James Palmer (bishop)

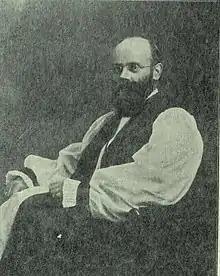

Edwin James Palmer (called James) was the Bishop of Bombay from 1908 until 1929. He was born in 1869 into a noted family and educated at Winchester College and Balliol College, Oxford. Made deacon in 1896 and ordained priest in 1898, he was elected a Fellow of his old college and was Tutor and Chaplain there until his appointment to the episcopate where (according to his Times obituary) he was “moderate in opinion and accommodating in all things except where basic beliefs and principles were involved”. He was consecrated a bishop on Ascension Day 1908 (28 May), by Randall Davidson, Archbishop of Canterbury, at Southwark Cathedral. He returned to England in 1929 and became Assistant Bishop of Gloucester until his death. A prolific author, in retirement he continued to serve the church until his death on 28 March 1954 and his extensive papers are preserved for posterity within the Lambeth Palace Library.